Jonathan McIntosh

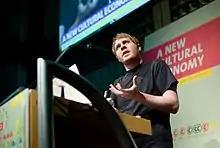
McIntosh in 2008

Jonathan McIntosh is an American producer, writer, artist, feminist, and cultural critic. He is the creator of the Pop Culture Detective Agency video series examining intersections of politics, masculinity, and entertainment. He was also a producer and co-writer on the "Tropes vs. Women in Video Games" YouTube video series.